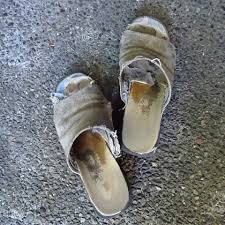
Waste category: shoes